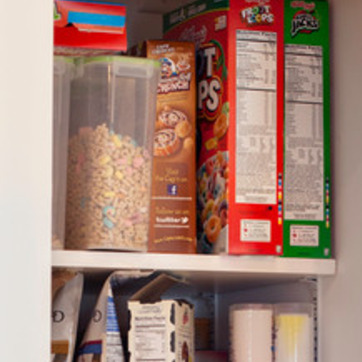
Material: paper